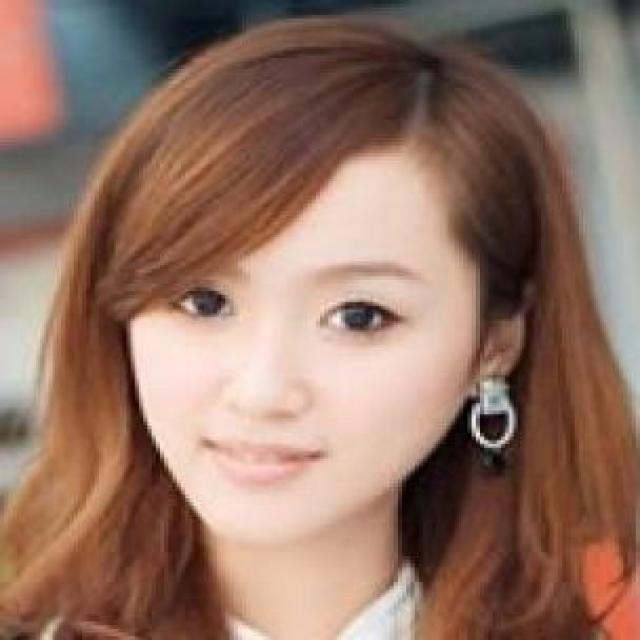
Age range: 21-44